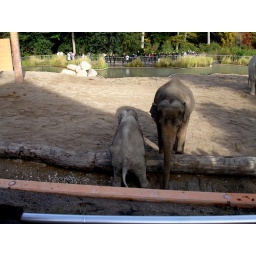
The baby elephant got stuck here and could not get his/her hindlegs over the tree trunk.